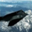
Label: airplane